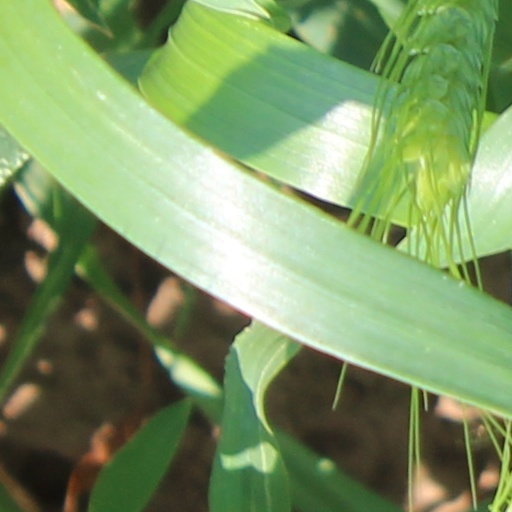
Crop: wheat